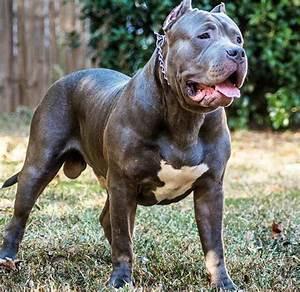
dog